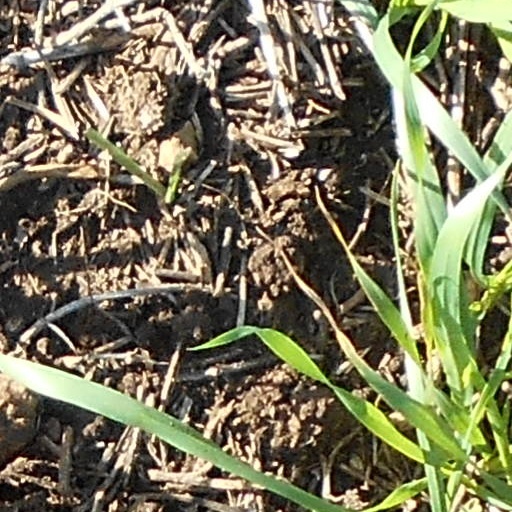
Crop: wheat